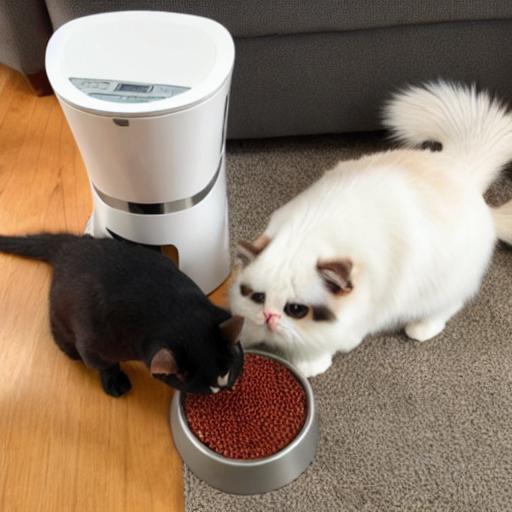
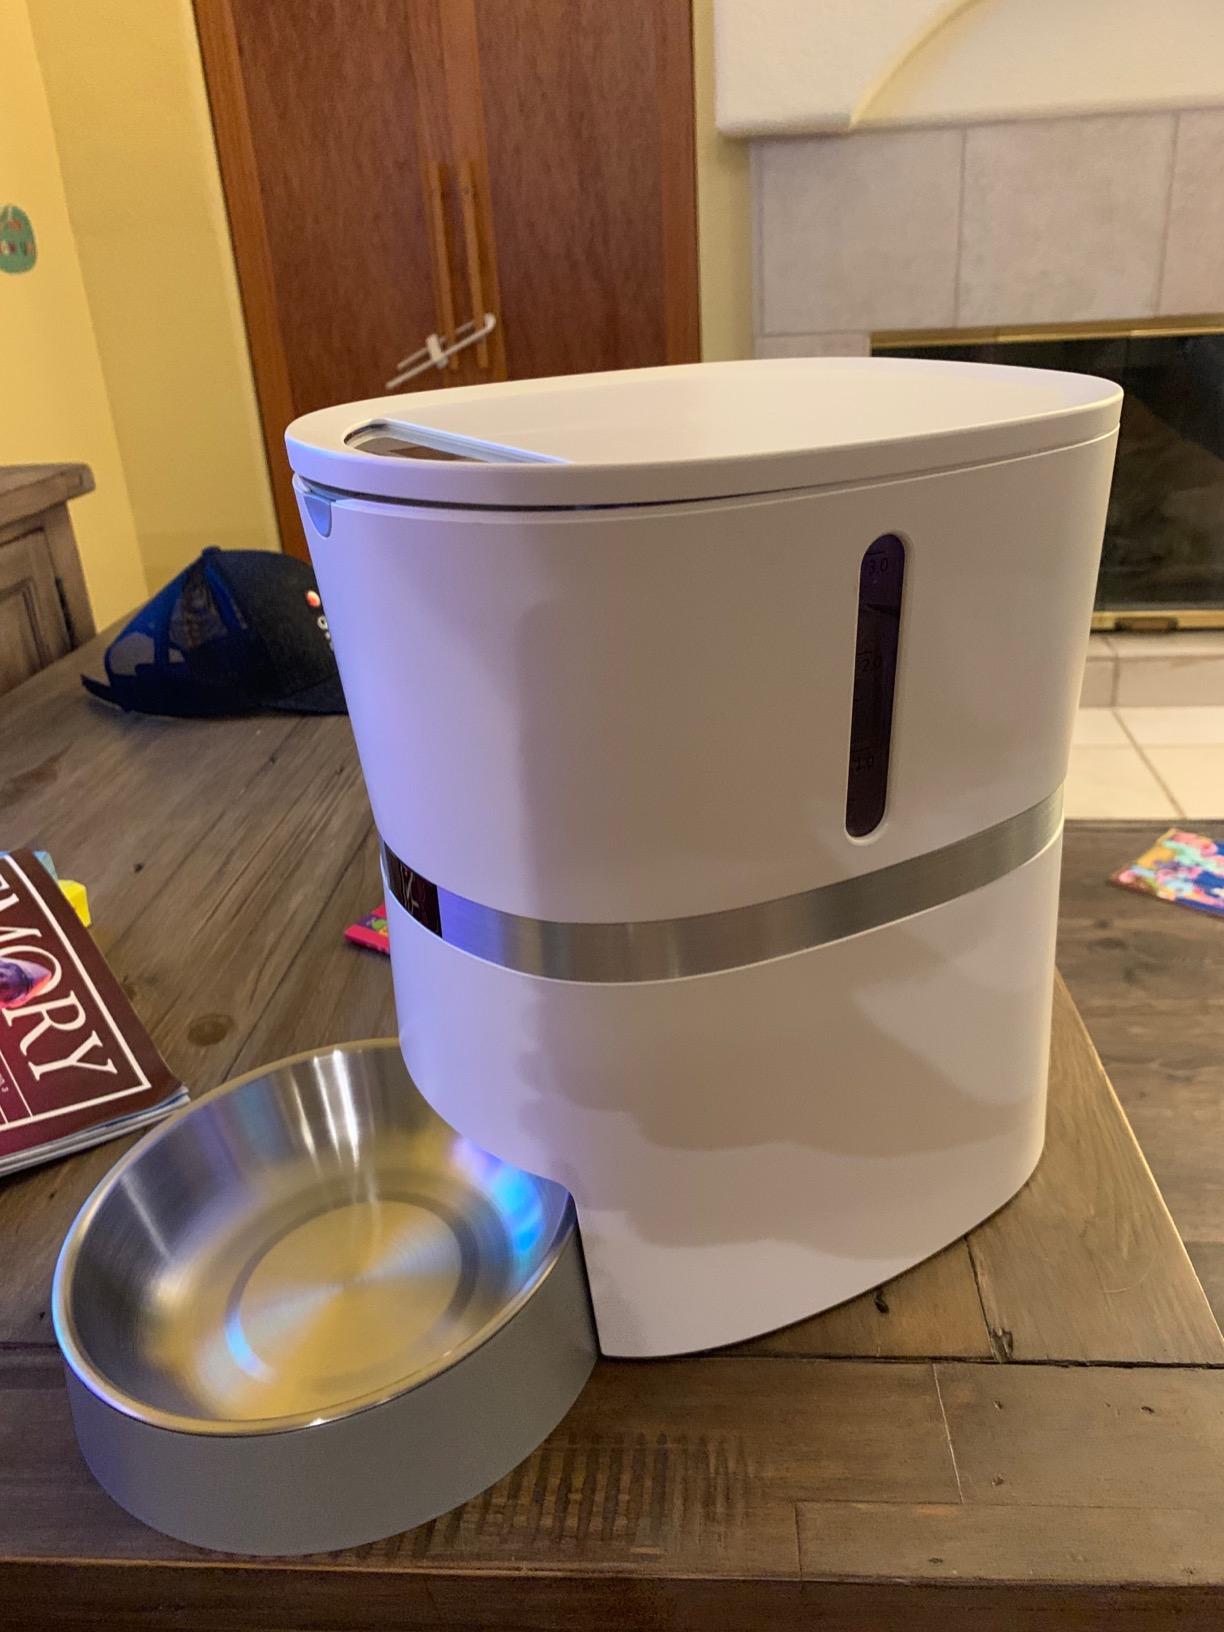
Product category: items_feeder
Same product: no